Steam locomotive

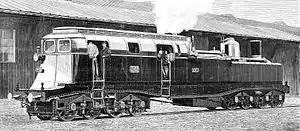
Heilmann locomotive No. 8001, Chemins de Fer de l'Ouest

From the early 20th century operating companies in such countries as Germany and Britain began to fit locomotives with Automatic Warning System (AWS) in-cab signalling, which automatically applied the brakes when a signal was passed at "caution". In Britain, these became mandatory in 1956. In the United States, the Pennsylvania Railroad also fitted their locomotives with such devices.